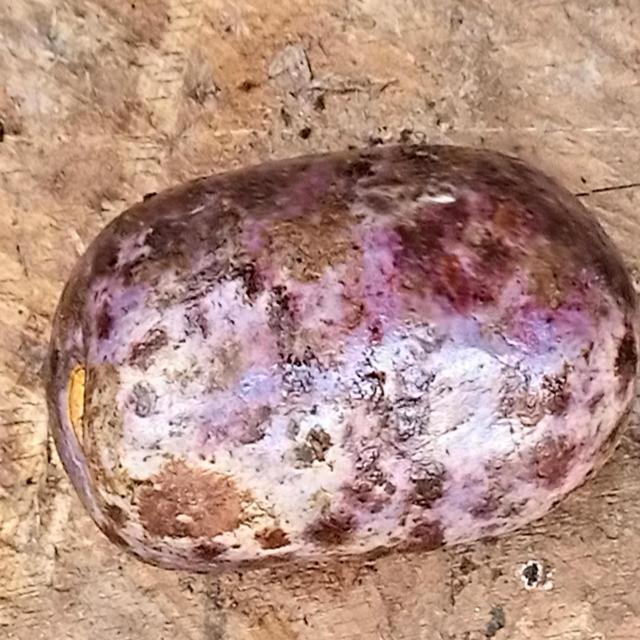
Plum grade: unripe